Aloysius Ambrozic

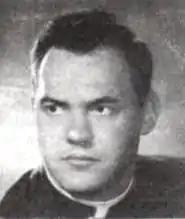

Aloysius Matthew Ambrozic (born Alojzij Matej Ambrožič; January 27, 1930 – August 26, 2011) was a Slovene Canadian Catholic prelate who served as Archbishop of Toronto from 1990 to 2007. He was made a cardinal in 1998.